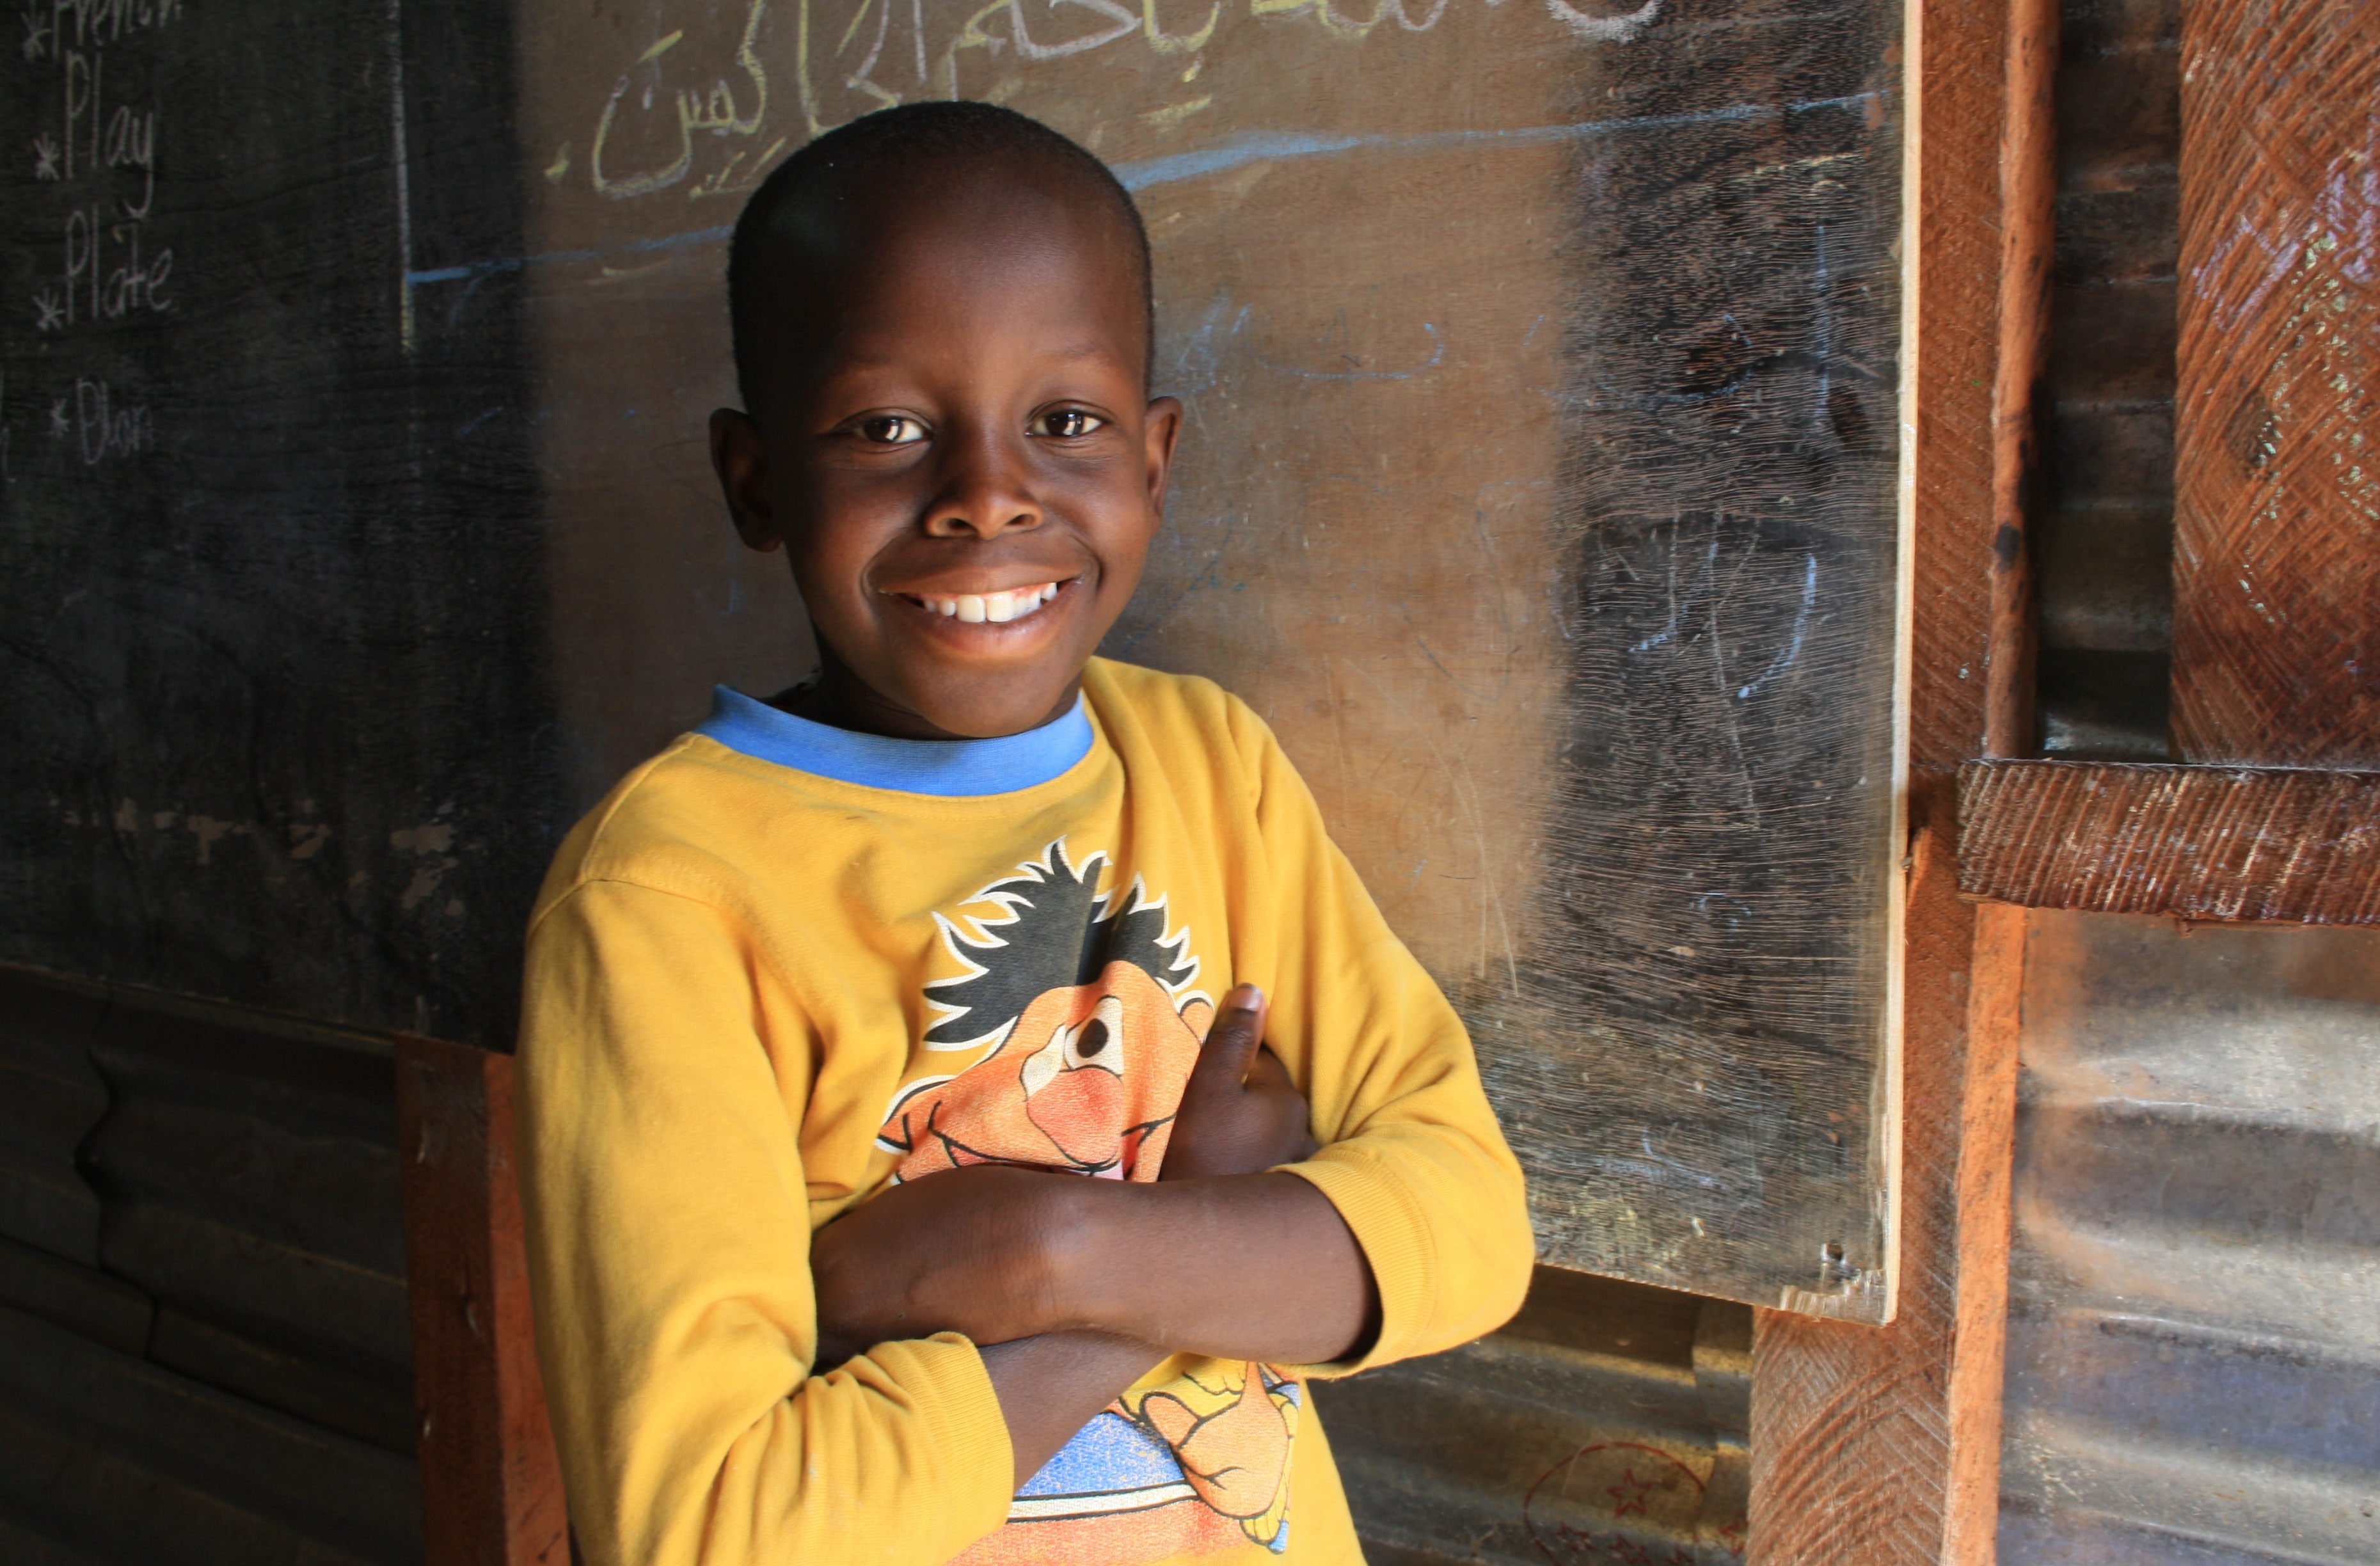
man, person, people, travel, male, portrait, holiday, child, baby, facial expression, smile, pupil, family, temple, toddler, photograph, school, day, gambia, human positions, school bank